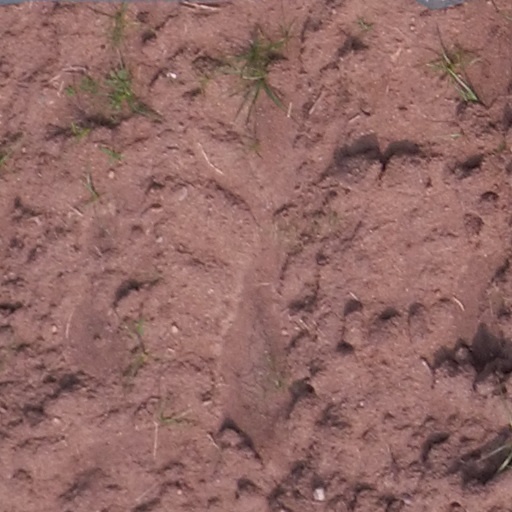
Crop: maize; corn